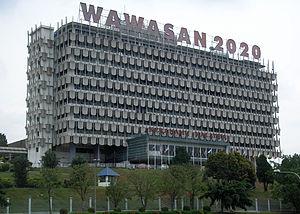
Radio Televisyen Malaysia est l'entreprise publique de radio et de télévision de la Malaisie.